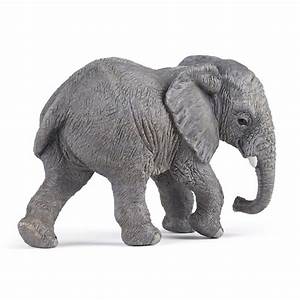
Label: elephant